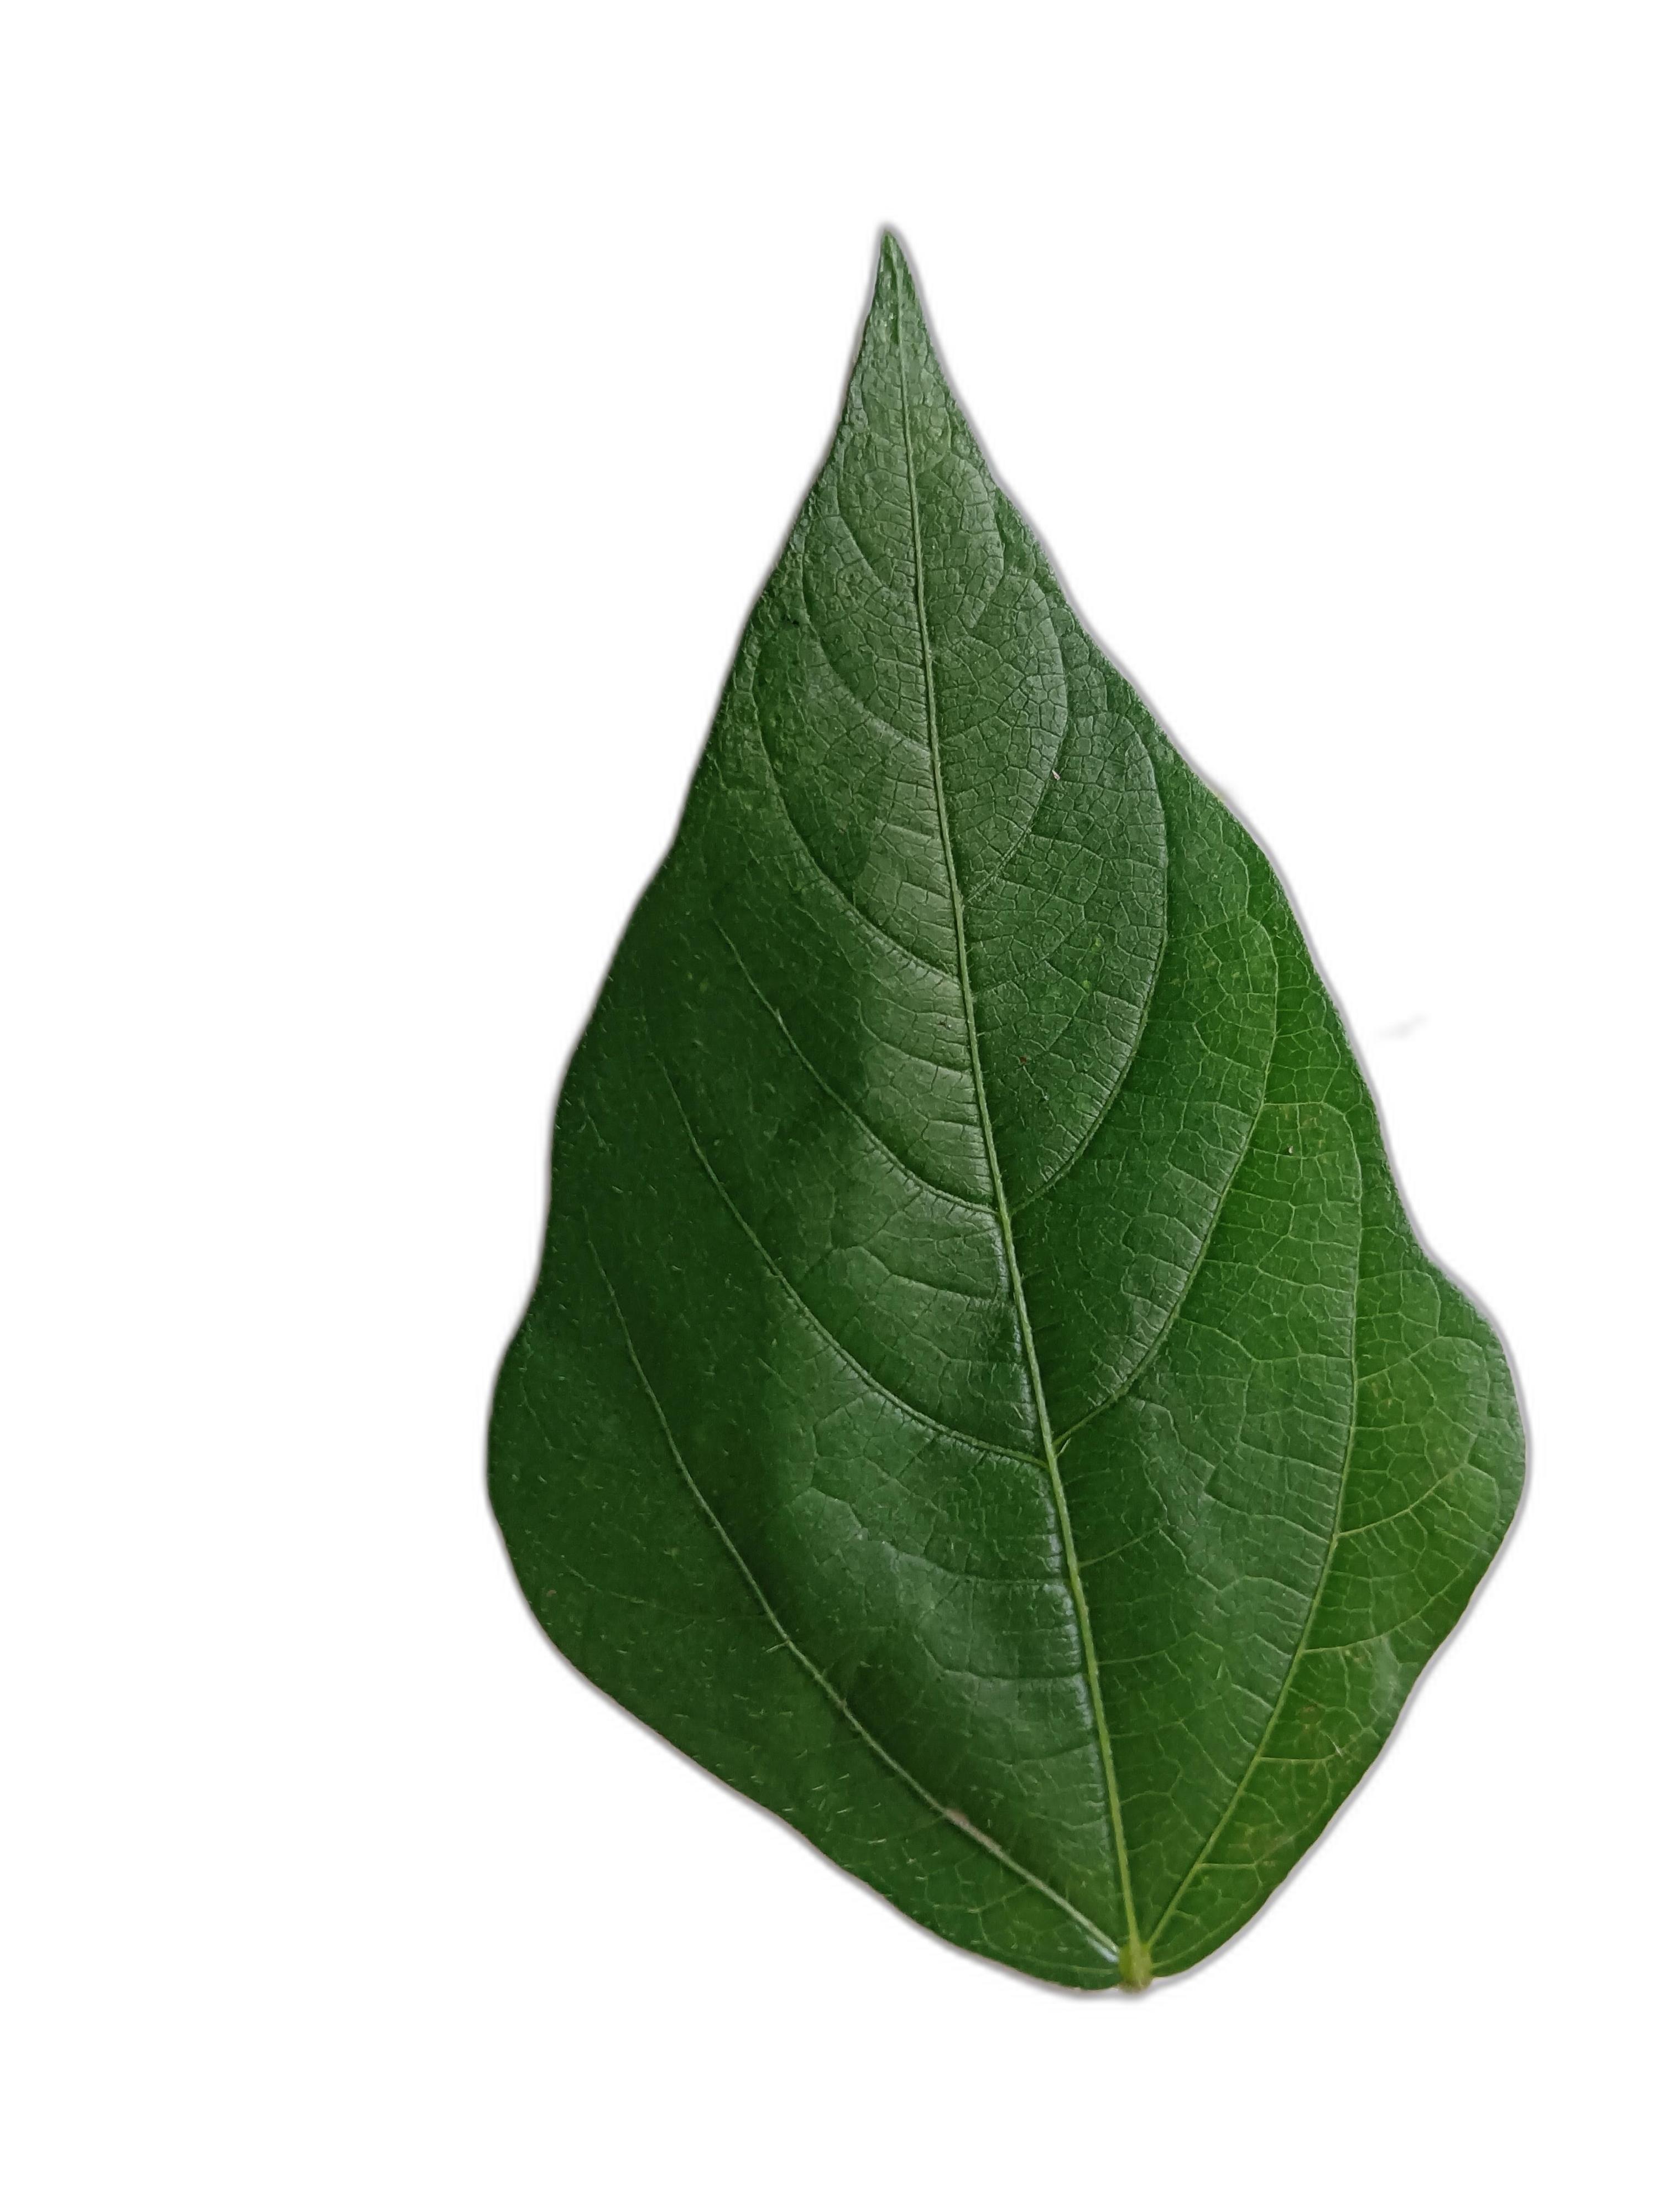
Label: Healthy